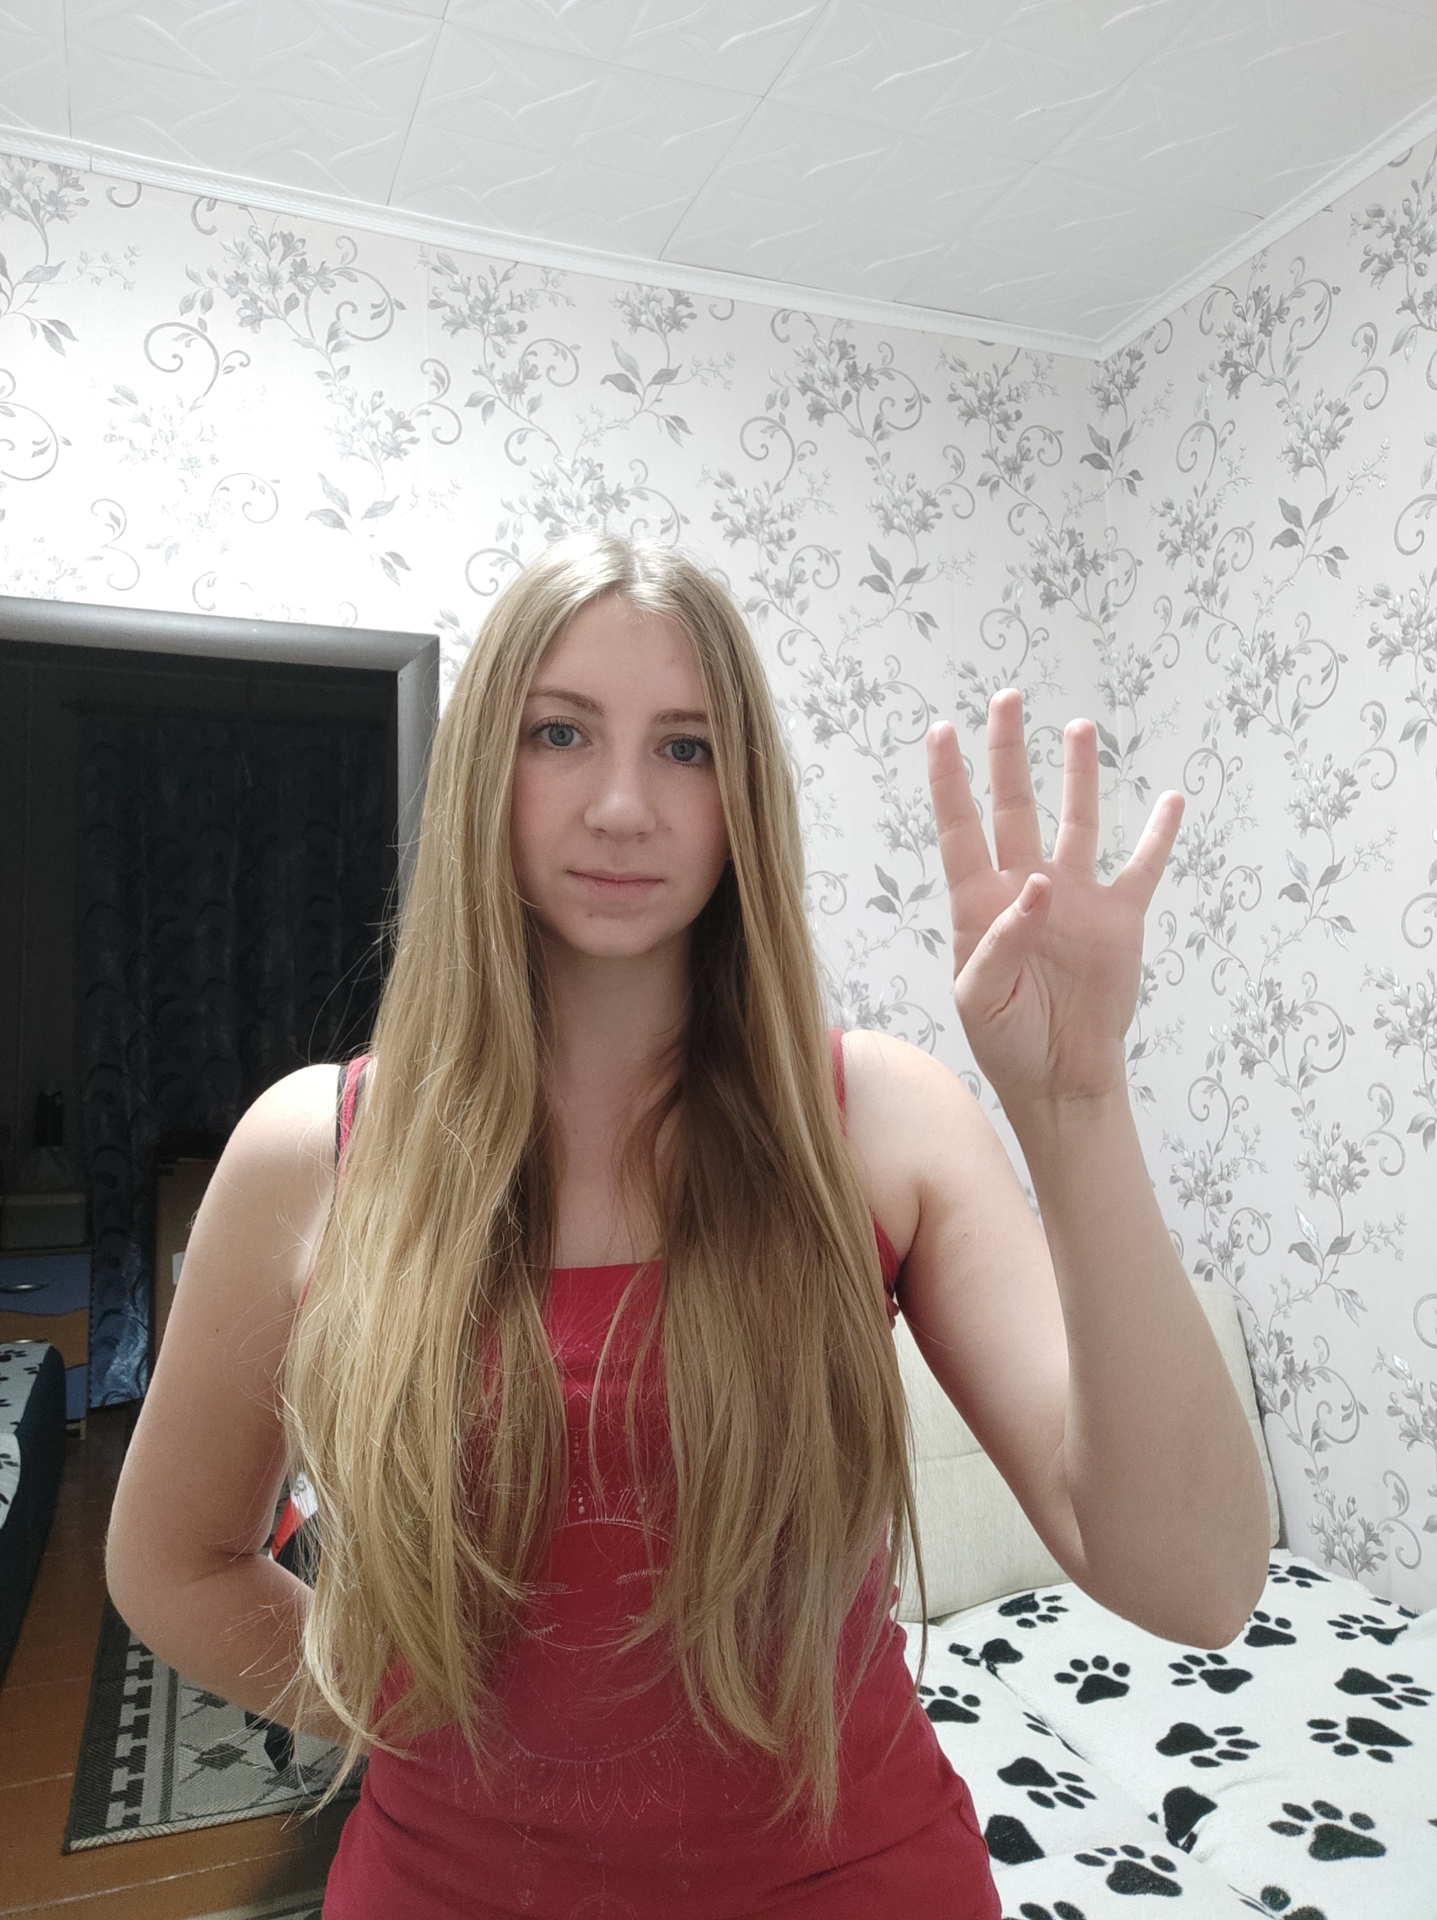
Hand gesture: four